Ojai Music Festival

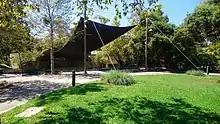
Libbey Bowl

Before the music festival itself was established, the Ojai valley had attracted artists, musicians and thinkers. In the early 1920s, a trust organized by Annie Besant, the head of the Theosophical Society, bought of land in the valley which eventually was used as the official residence of her young Indian protégé, Jiddu Krishnamurti. Krishnamurti proved to be a respected spiritual thinker in his own right, and Ojai became one of his bases. Throughout the 1930s and 1940s, his talks in the valley drew a diverse group of notable southern Californians including Igor Stravinsky, Greta Garbo, Christopher Isherwood, Bertolt Brecht, Thomas Mann, Charles Chaplin, Bertrand Russell, and Charles Laughton. The composer John Cage wrote to his lover in 1935, "I was walking and thinking of you in Ojai, an open space of country, and suddenly I knew what wildness was. I am sure there is something unexplainably and mysteriously sacred about the Valley, something including evil." The idyllic setting even famously served as Shangri-La in the 1937 Frank Capra film, "Lost Horizon".